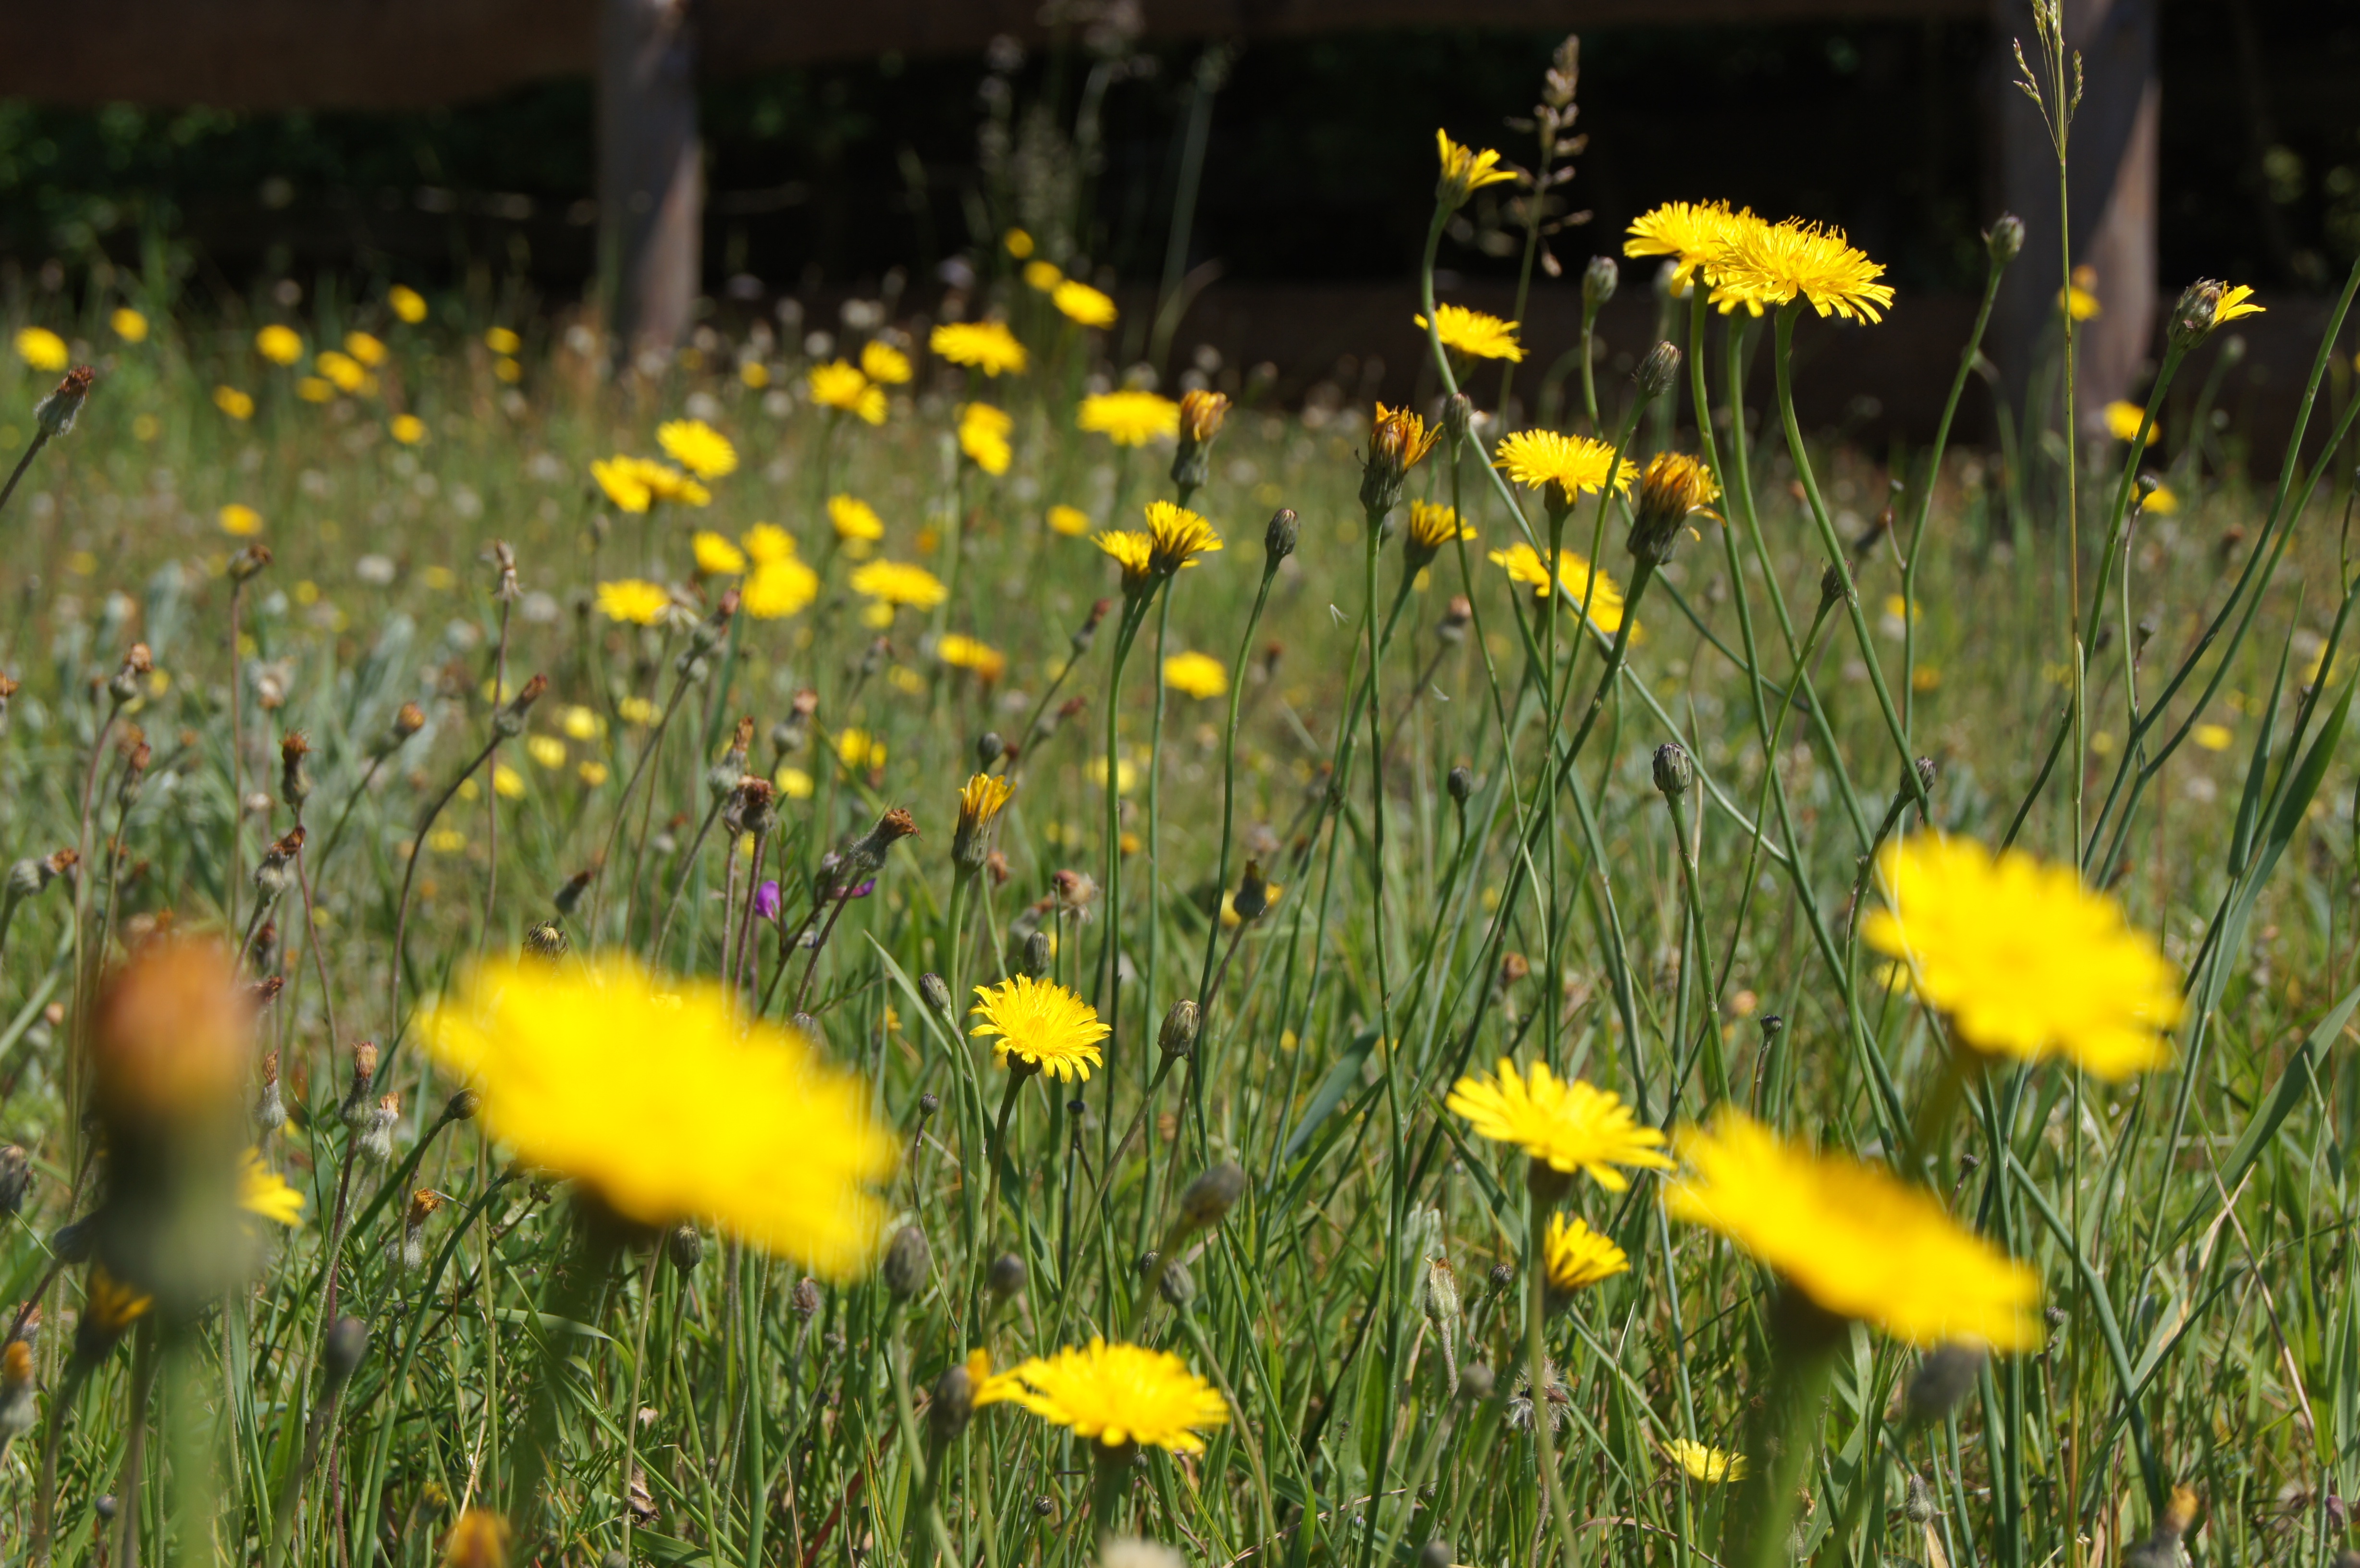
nature, grass, plant, field, lawn, meadow, dandelion, prairie, sunlight, flower, summer, spring, botany, yellow, flora, wildflower, flowers, wild flowers, grassland, flourishing, beauty, habitat, ecosystem, flowering plant, daisy family, sonchus oleraceus, natural environment, land plant, chamaemelum nobile, flatweed